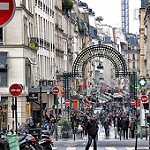
Scene: Outdoor